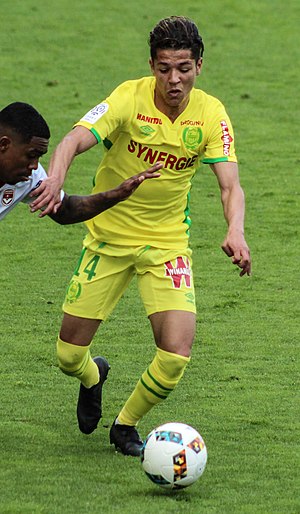
Amine Harit
Amine Harit er en fransk/marokkansk fodboldspiller. Han spiller for Schalke 04 i Bundesligaen.